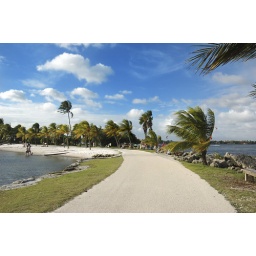
miami marina beach walking path in a summer day